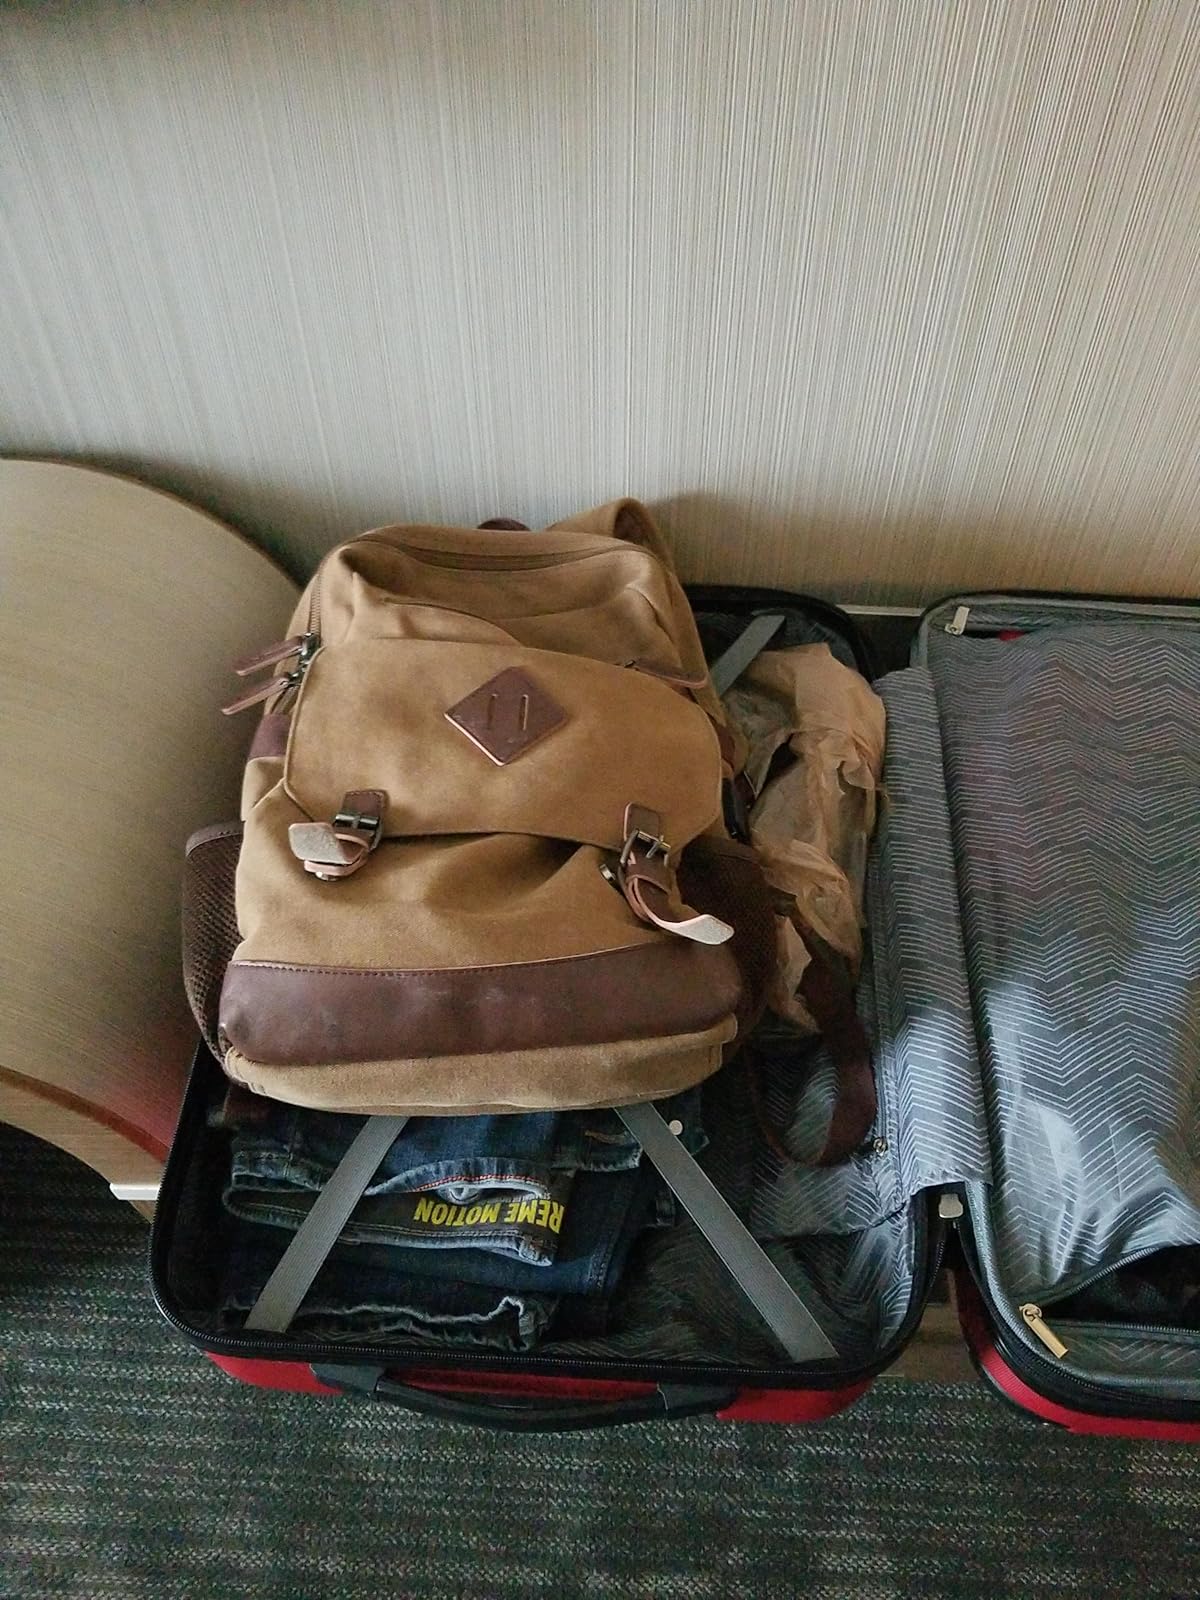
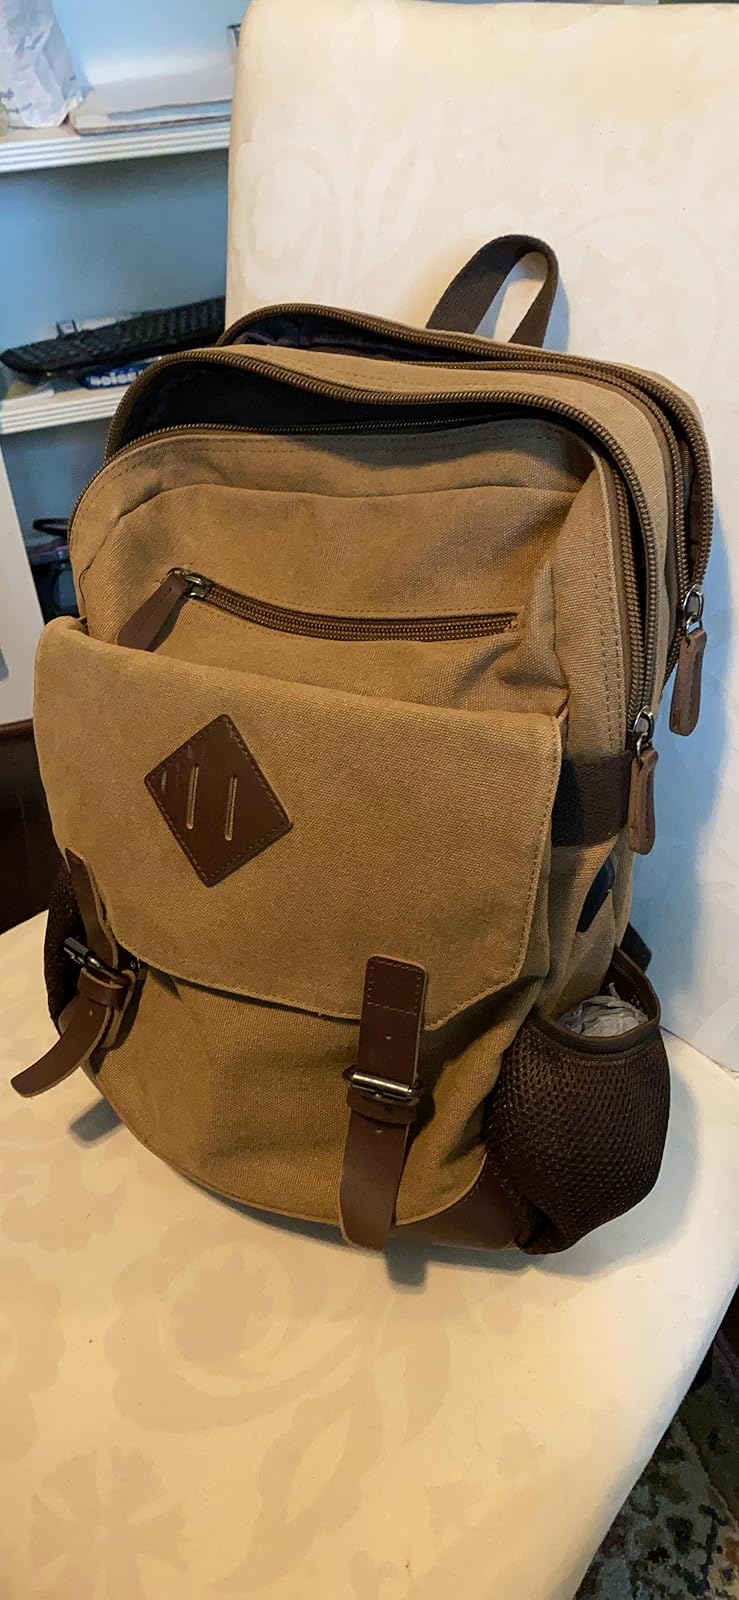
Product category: bag
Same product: yes